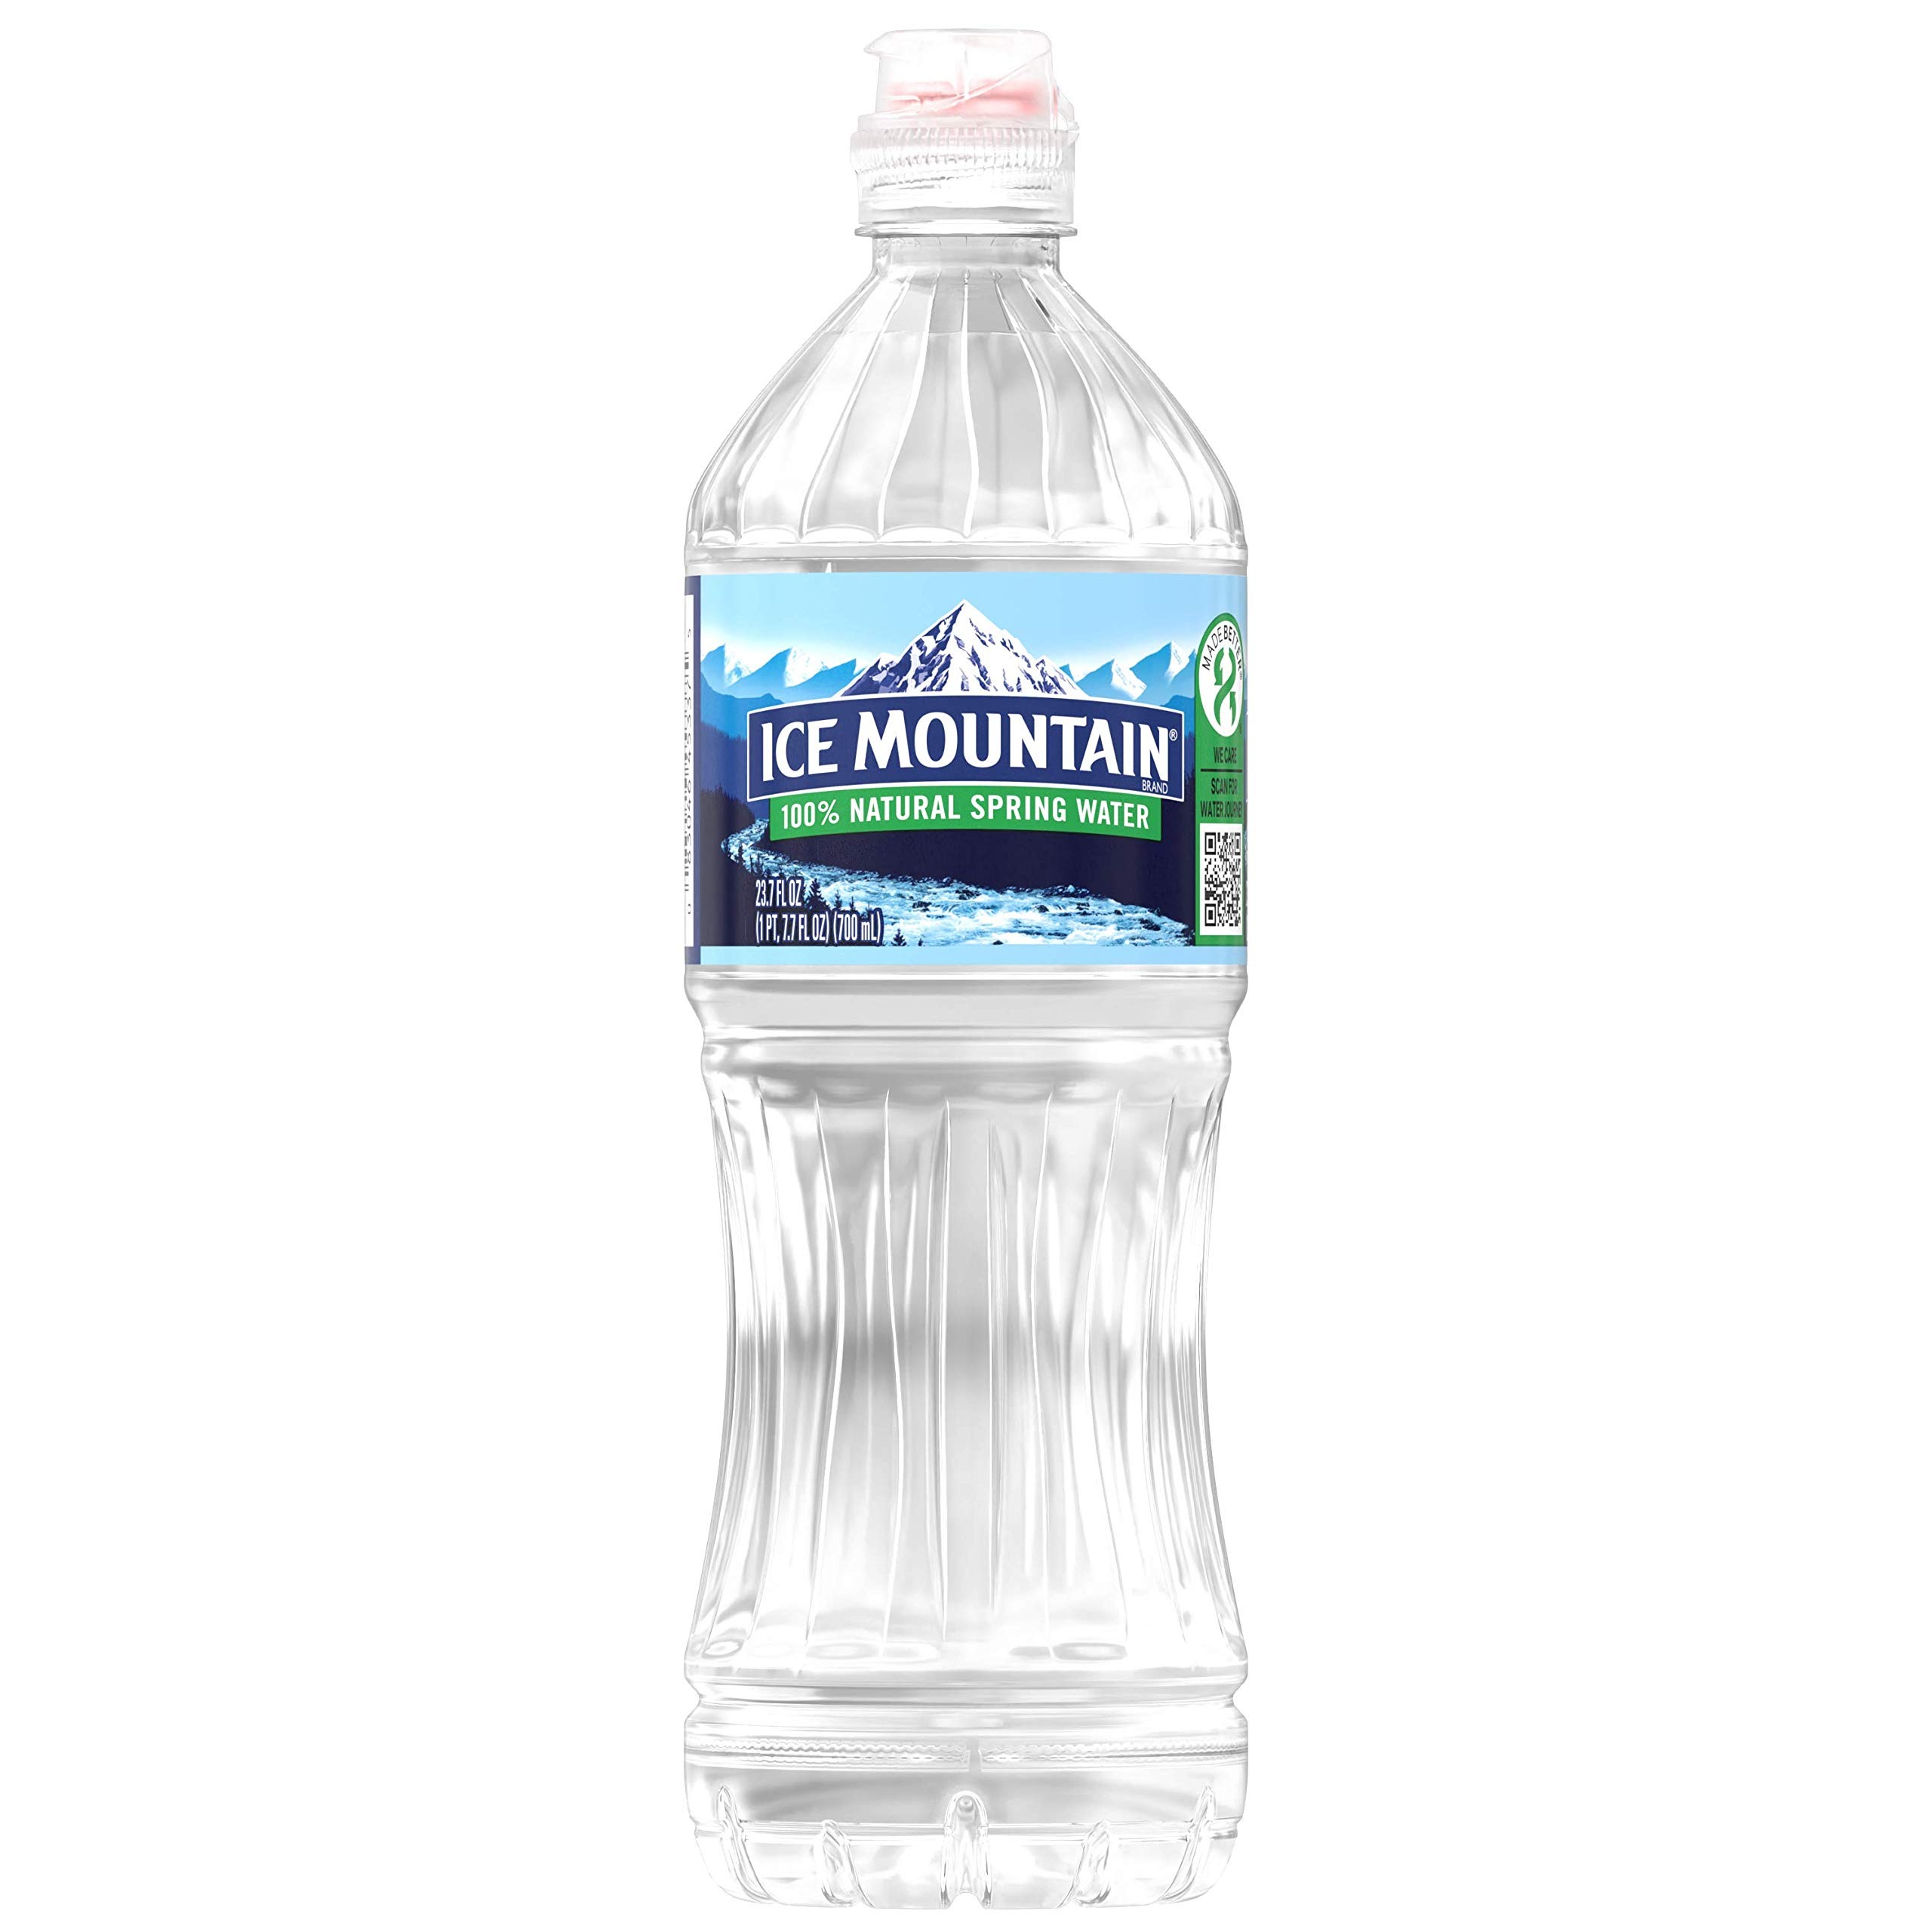
Item Name: Ice Mountain 100% Natural Spring Water, 23.7-Ounce (6 Pack)
Bullet Point 1: 23.7-Ounce/700 Ml plastic bottles with extra grip and easy-open sport cap
Bullet Point 2: Perfect amount for your weekly trips to the gym
Bullet Point 3: 100% natural spring water: zero calories, no sweeteners and no artificial colors or flavors
Bullet Point 4: Contains naturally balanced minerals for a crisp, clean taste
Bullet Point 5: Every bottle is 100% recyclable (excluding label and cap)
Value: 142.2
Unit: ounce

Price: 3.19